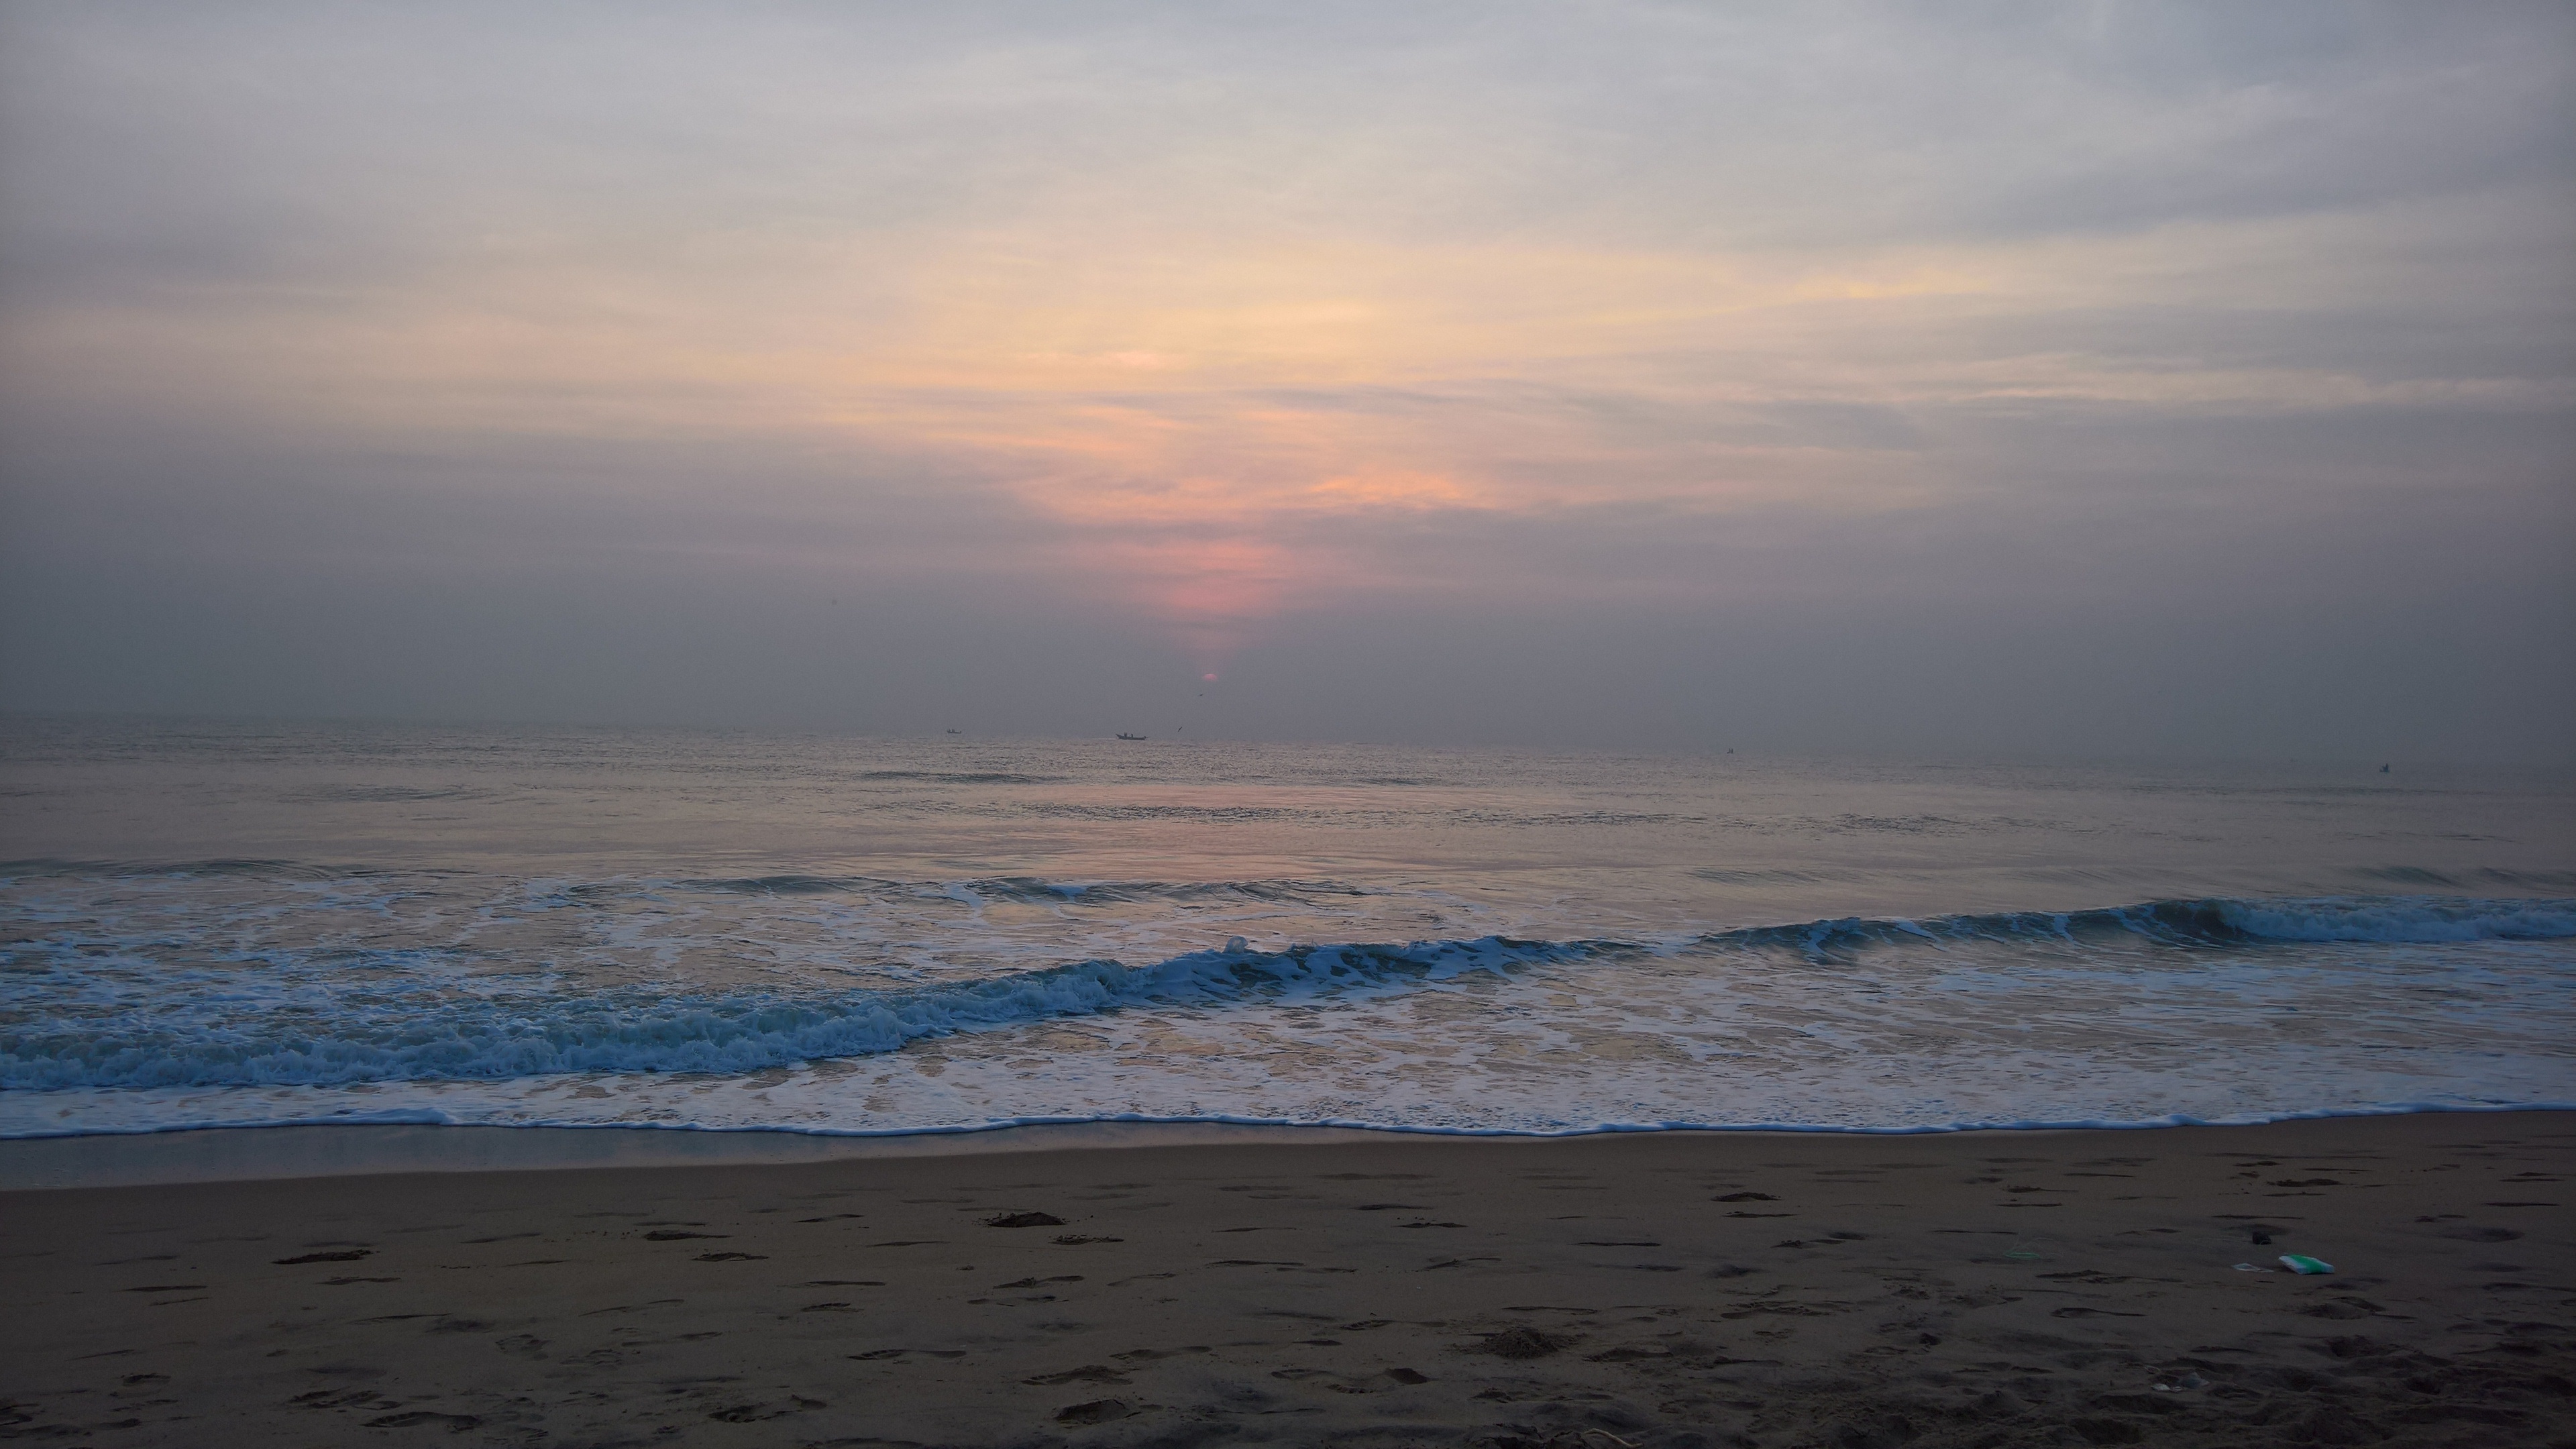
beach, sea, coast, sand, ocean, horizon, cloud, sky, sun, sunrise, sunset, sunlight, morning, shore, wave, dawn, dusk, evening, body of water, wind wave